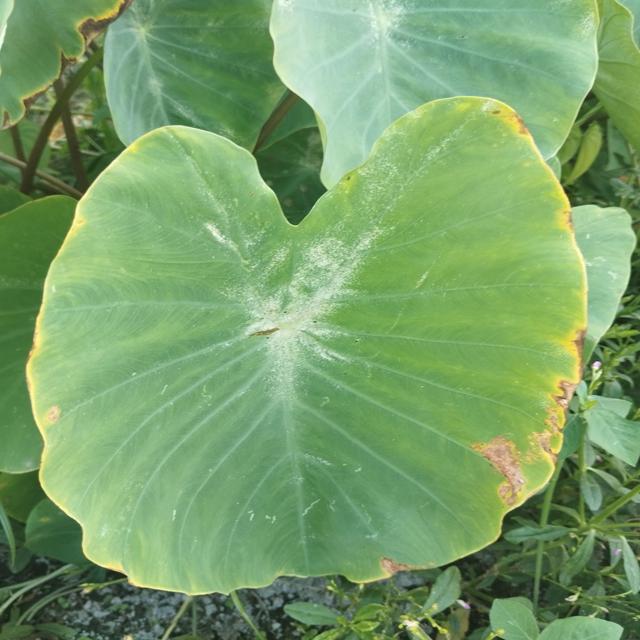
Label: Early_Blight